Kuyavian–Pomeranian Voivodeship

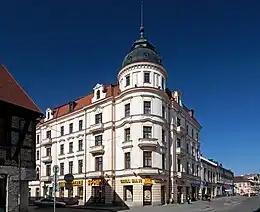
Inowrocław is famous for its large salt spa and resort centre

The voivodeship contains 5 cities and 47 towns. These are listed below in descending order of population (according to official figures for 2019):